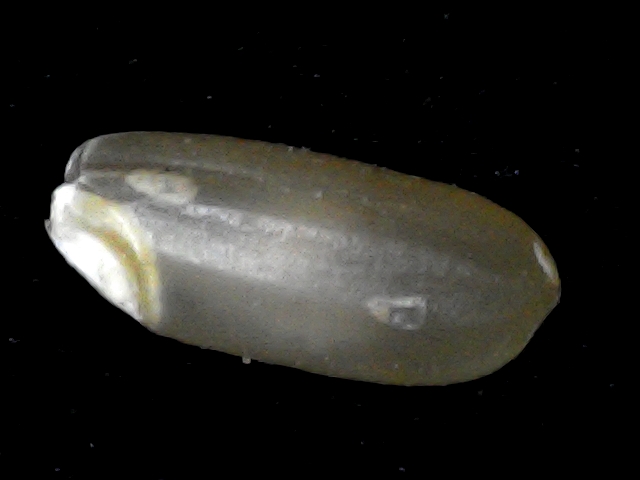
Rice variety: BD76